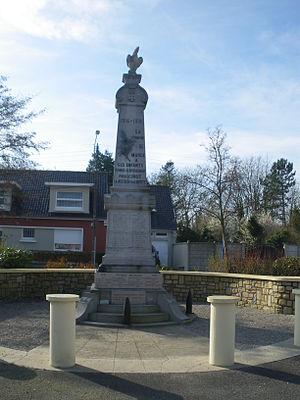
Vue du monument aux morts de Marck.
Marck est une commune française située dans le département du Pas-de-Calais en région Hauts-de-France.